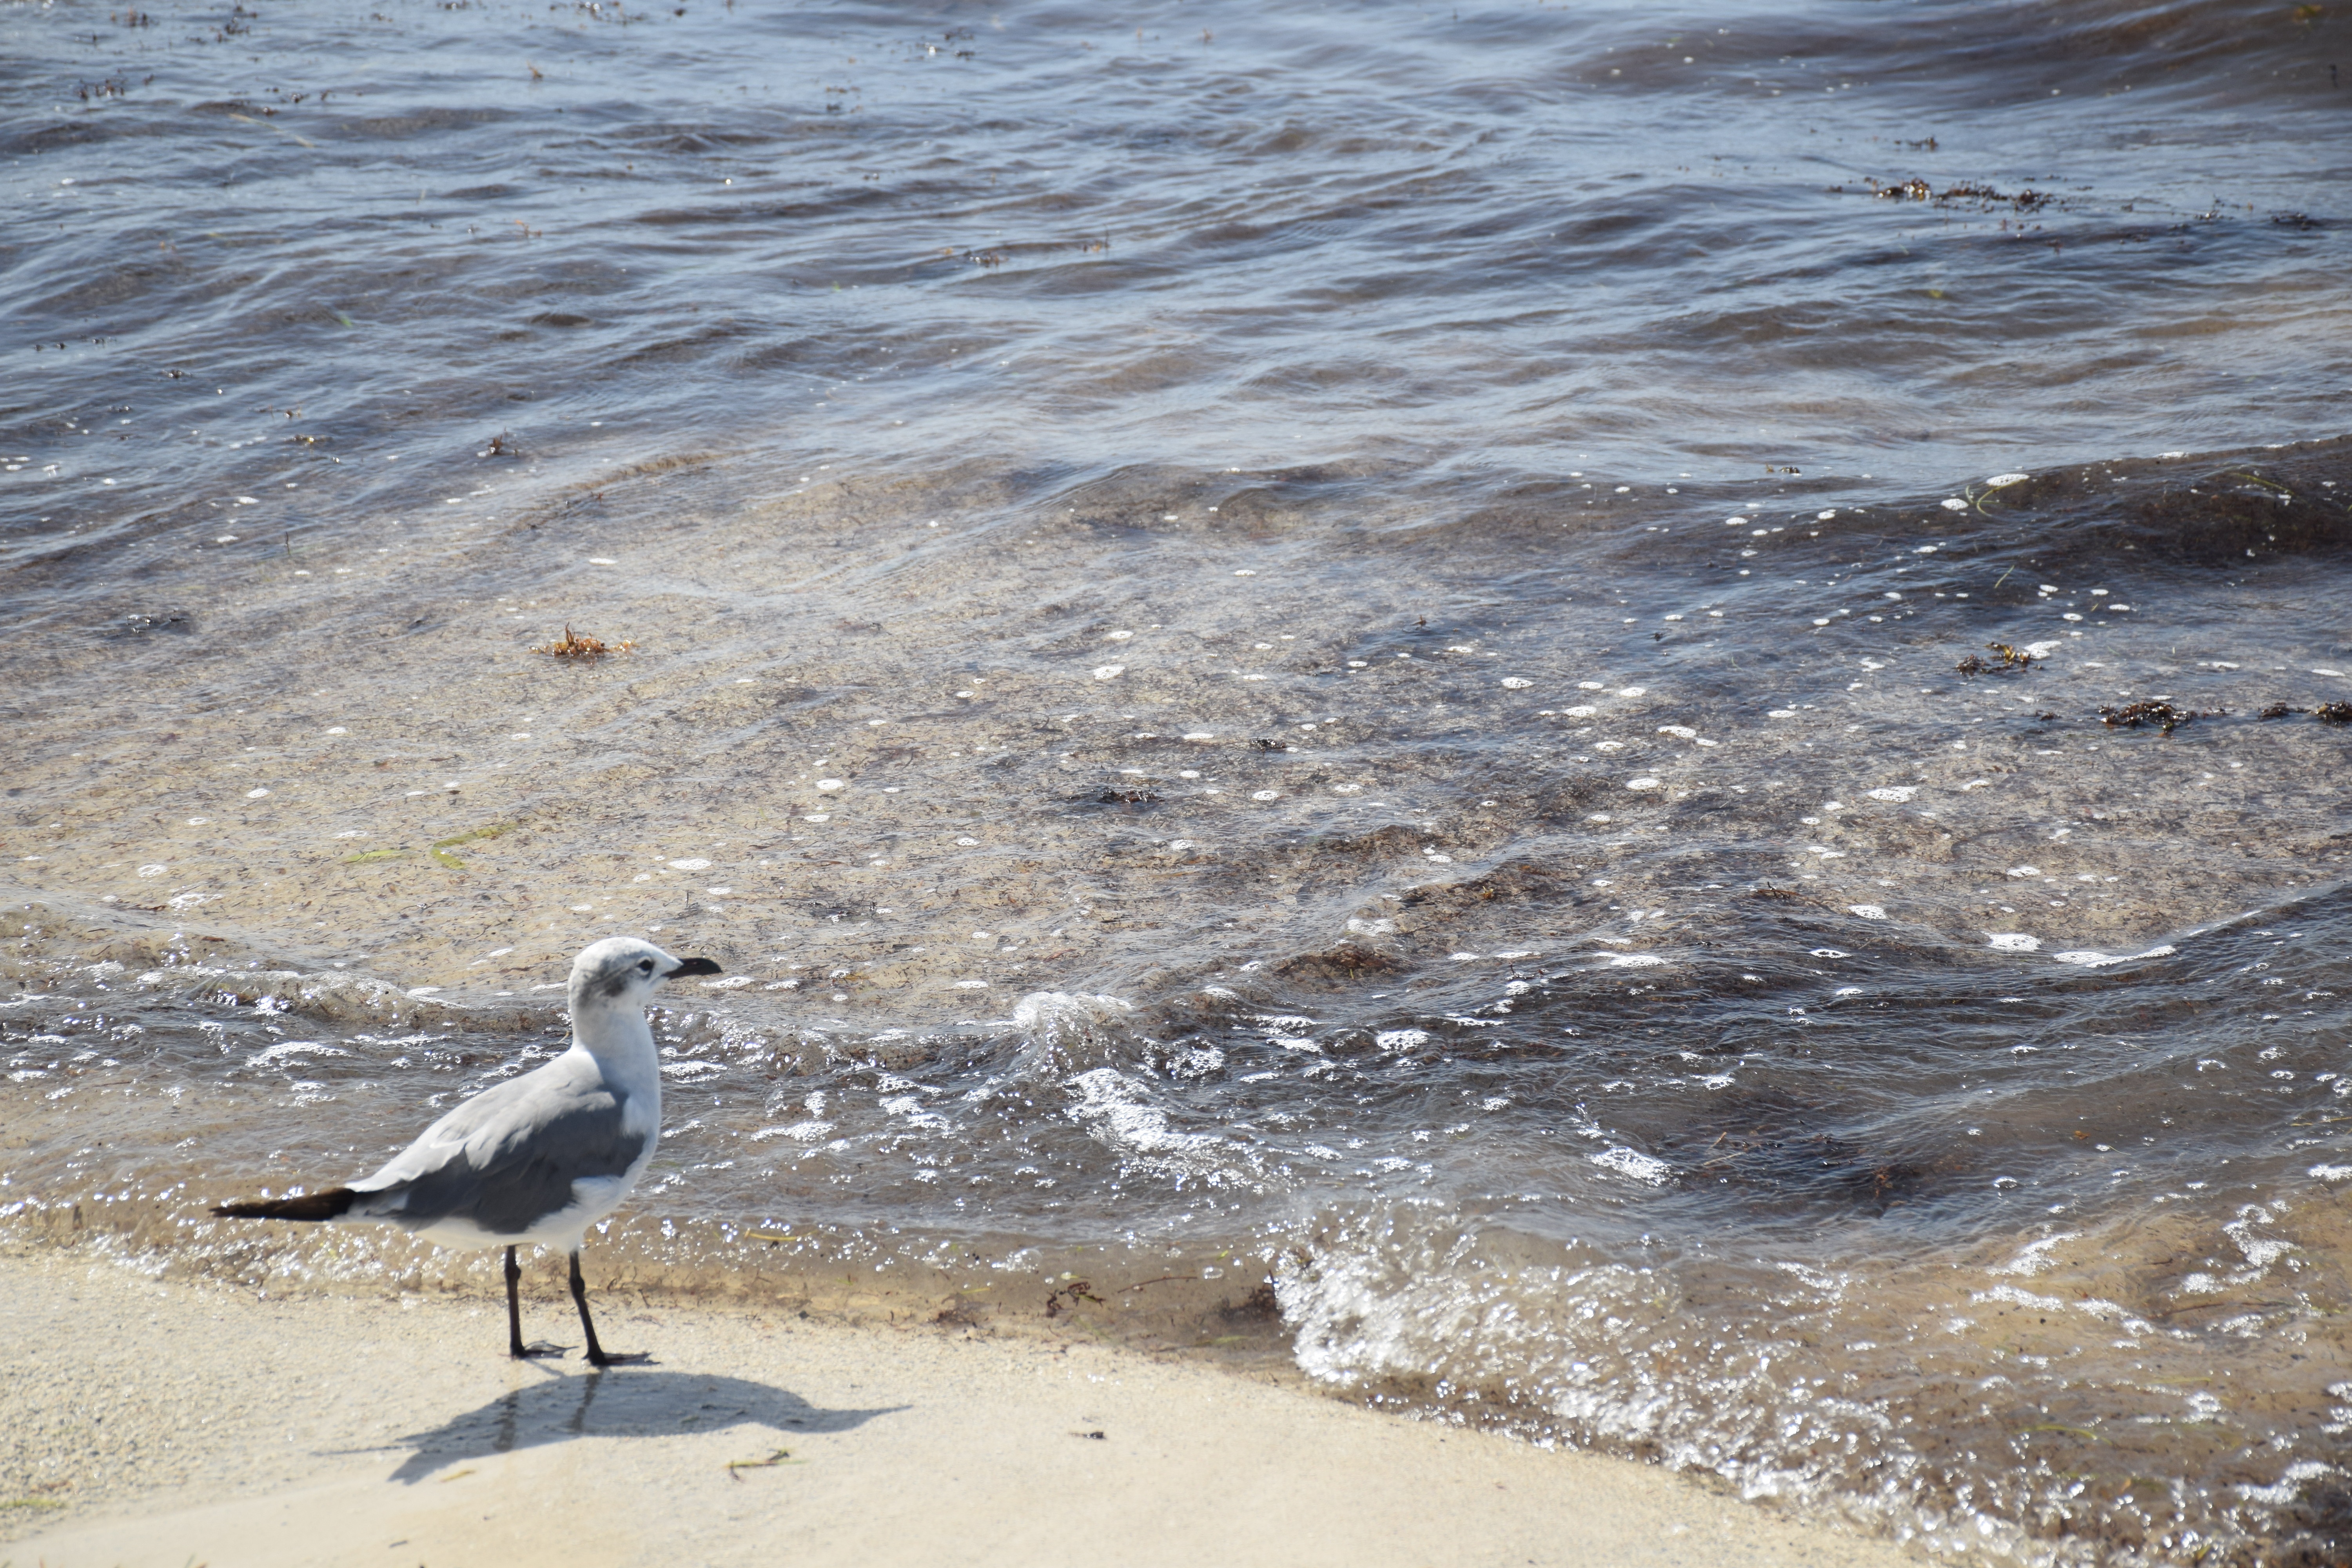
beach, landscape, sea, coast, water, nature, sand, ocean, horizon, bird, sky, boat, shore, wave, seabird, seagull, wildlife, gull, blue, fauna, united states, birds, holidays, litoral, sol, afternoon, eventide, shorebird, charadriiformes, mudflat